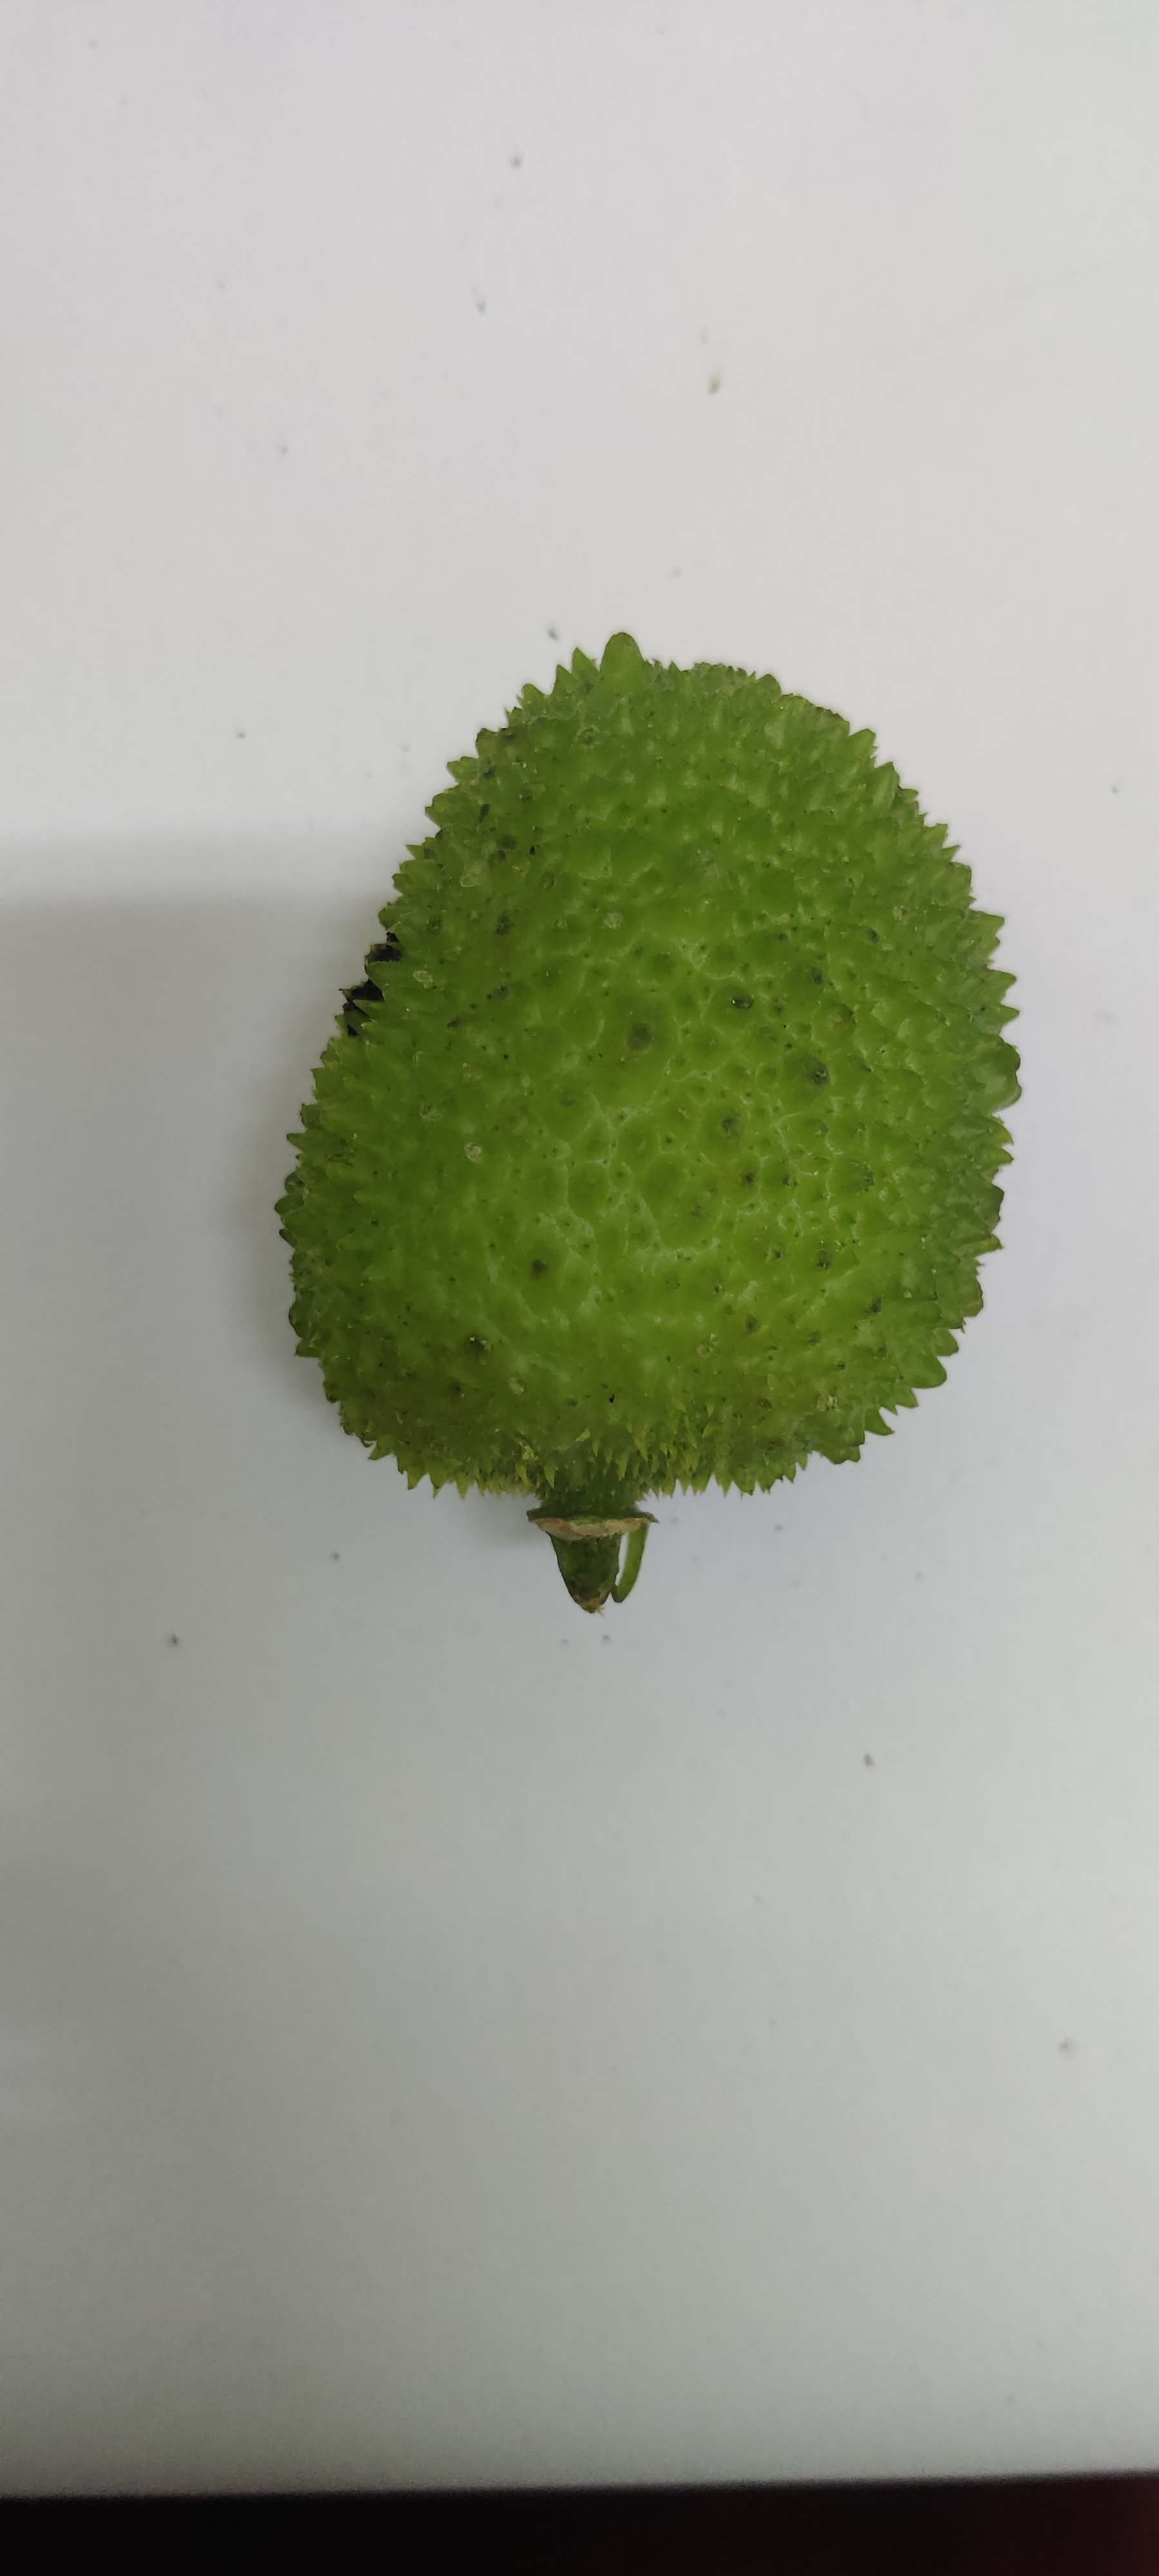
Crop: Spiny Gourd
Condition: Fresh